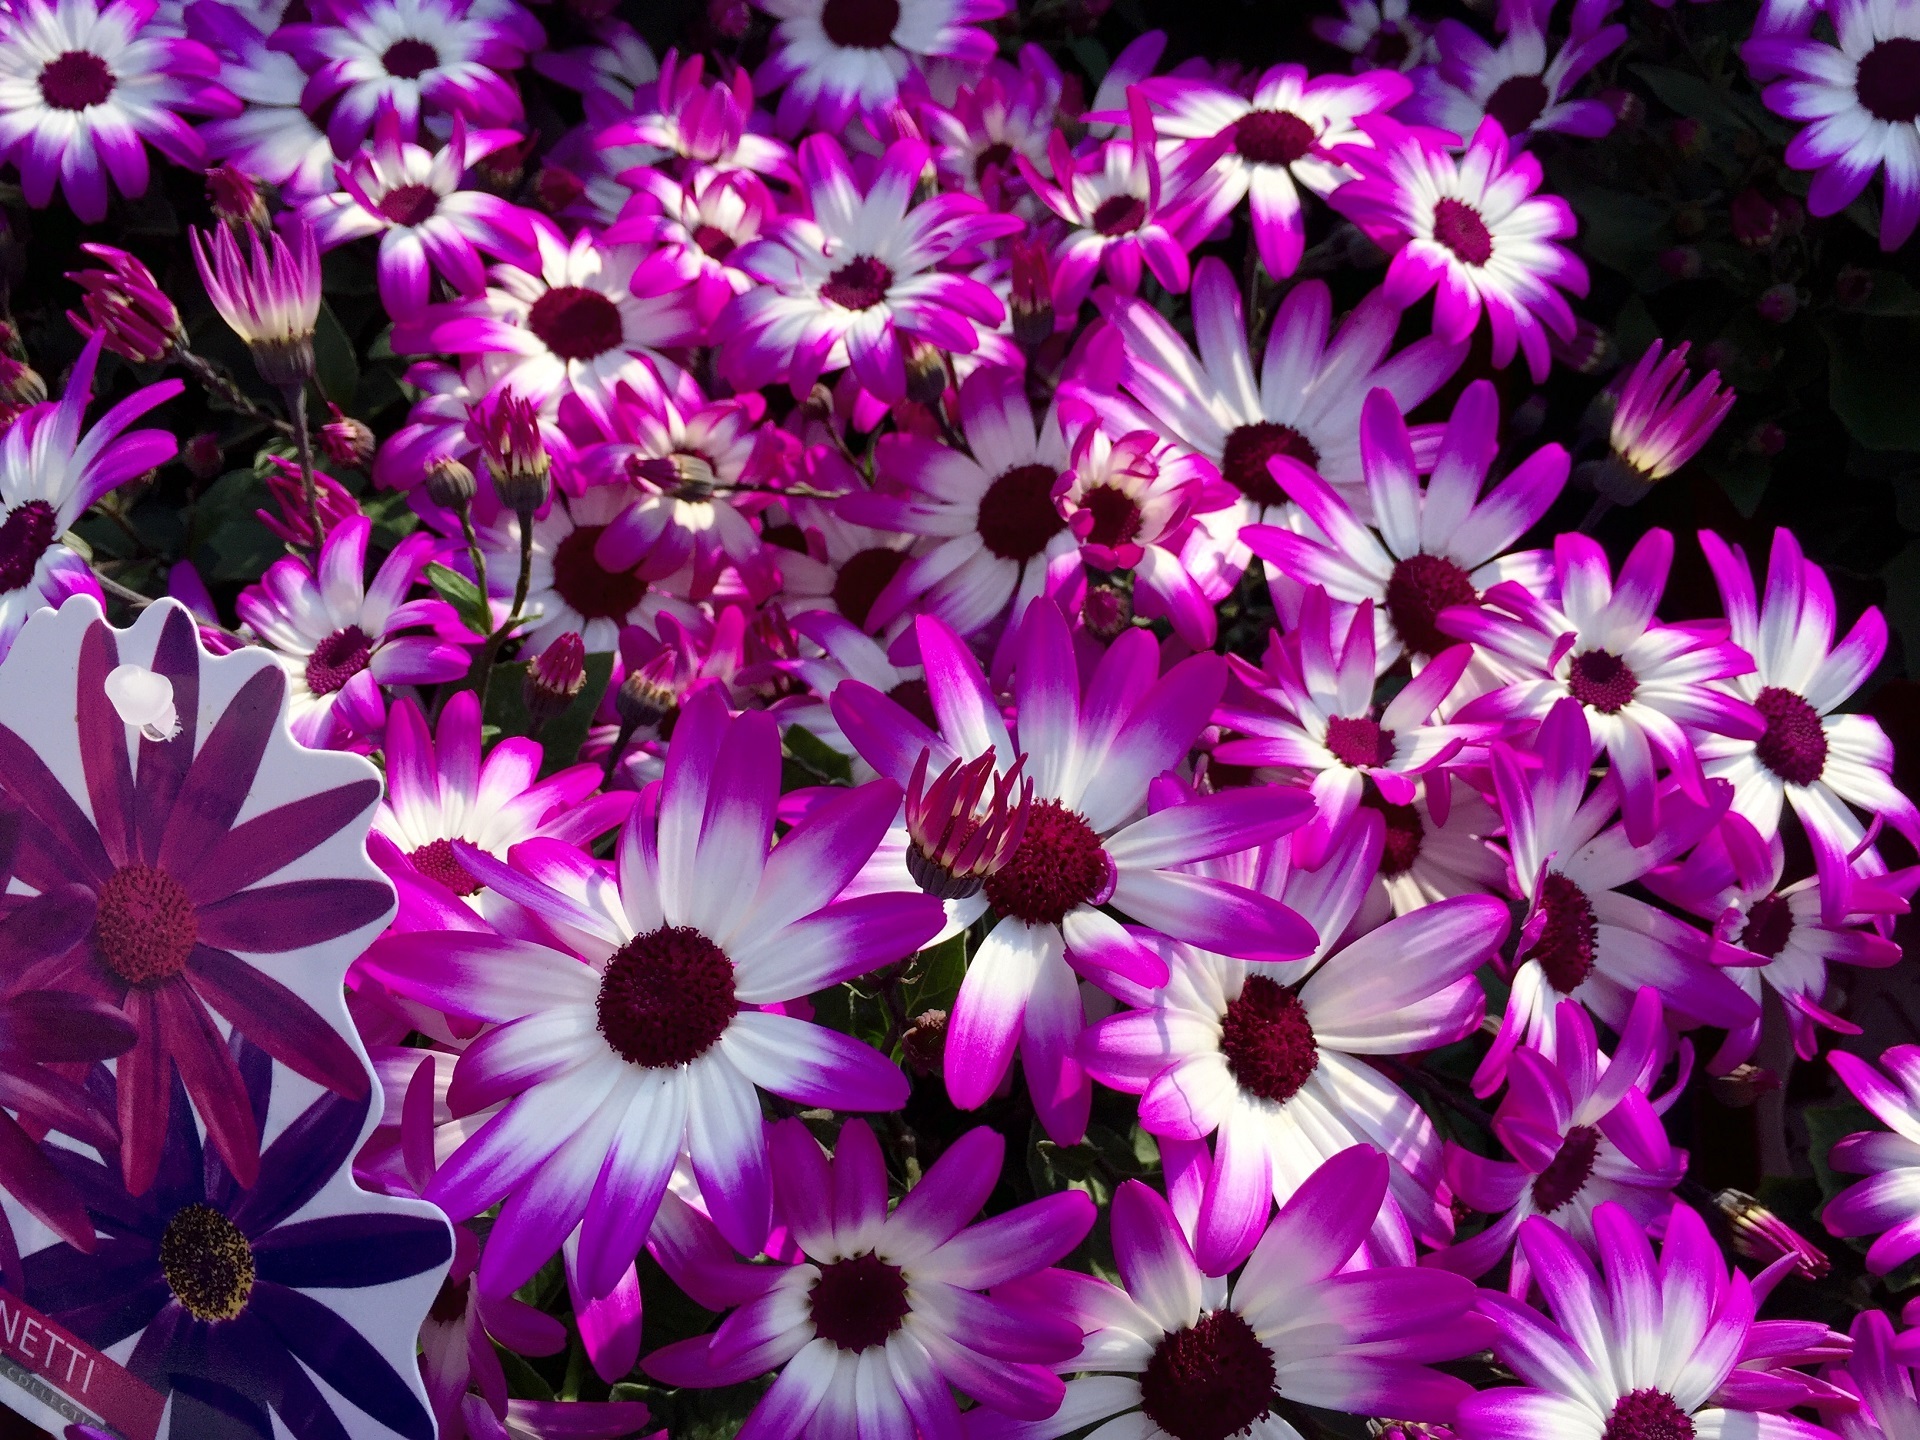
blossom, plant, white, flower, purple, petal, floral, color, botany, colorful, blanket, flora, wildflower, flowers, vivid, petals, bright, blossoms, daisies, beauty, beautiful, macro photography, flowering plant, daisy family, annual plant, land plant, dorotheanthus bellidiformis, bedding plants